Storm drain

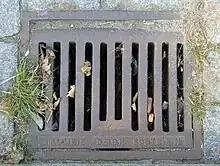
Storm drain in Kostrzyn nad Odrą in Poland (formerly Küstrin)

Some of the heavier sediment and small objects may settle in a catch basin, or sump, which lies immediately below the outlet, where water from the top of the catch basin reservoir overflows into the sewer proper. The catchbasin serves much the same function as the "trap" in household wastewater plumbing in trapping objects.